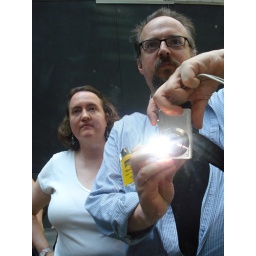
Amy & I reflected in the door of a pre-fab house